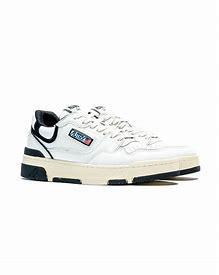
Brand: Autry
Model: Action Shoes 100